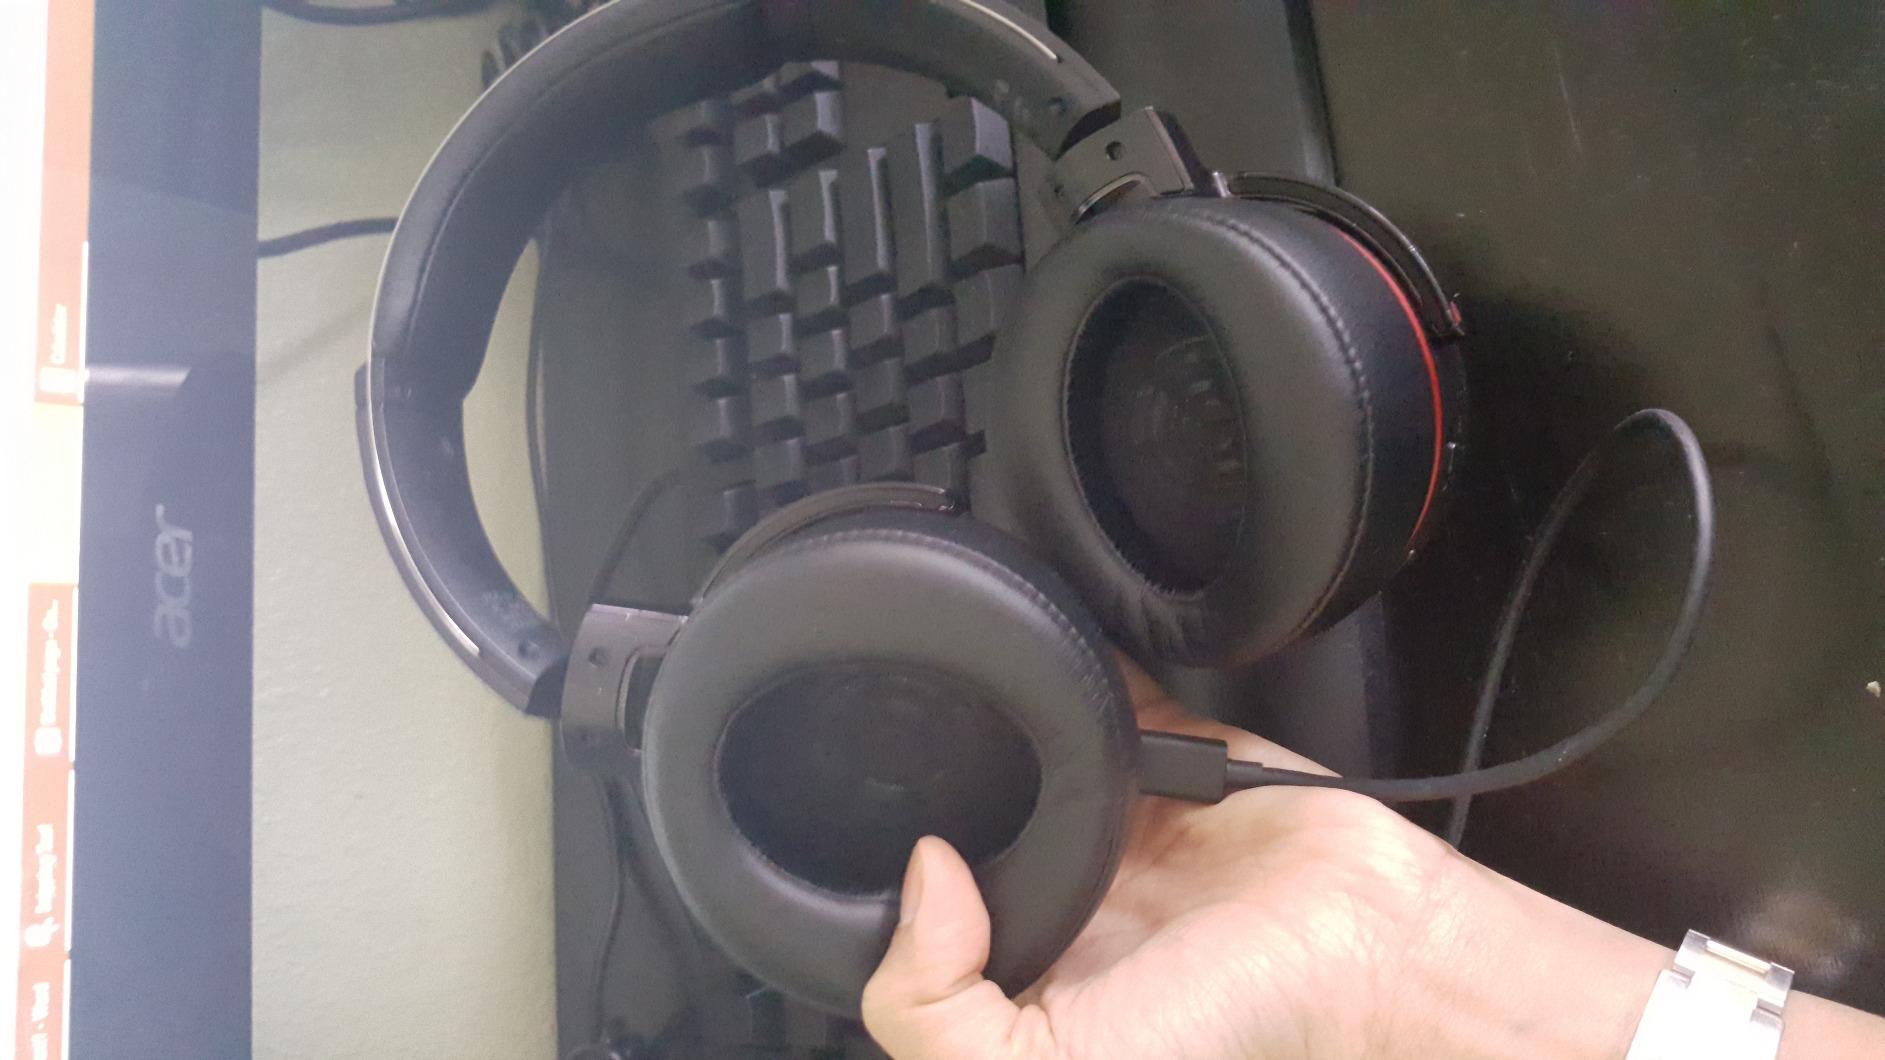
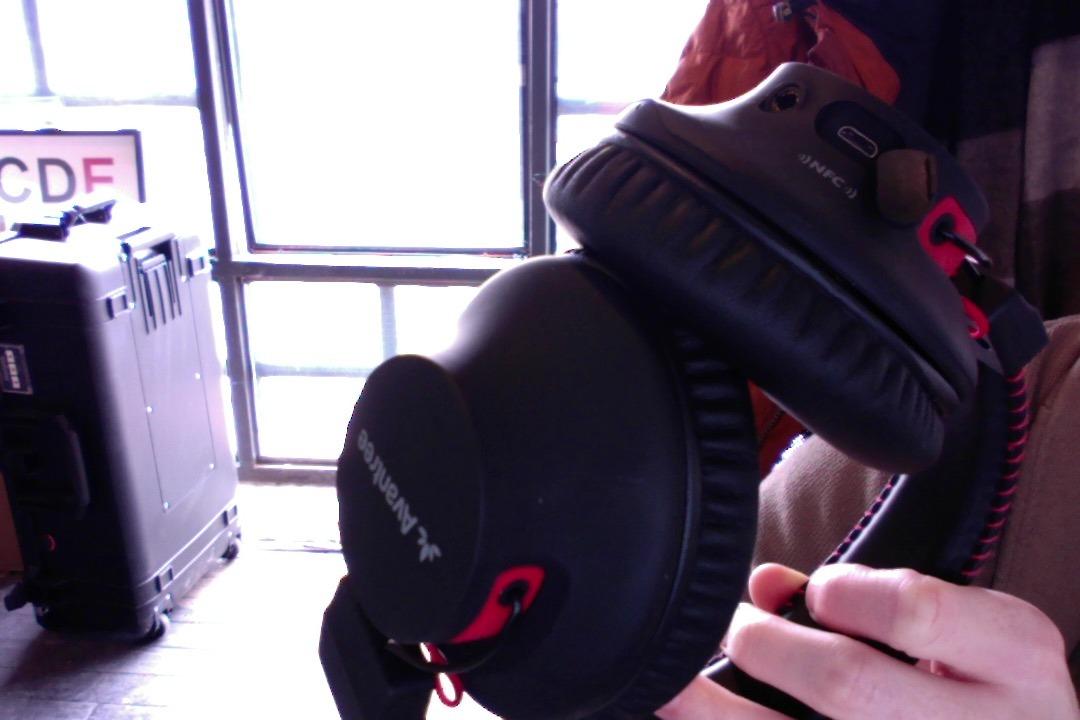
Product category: headphones
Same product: no